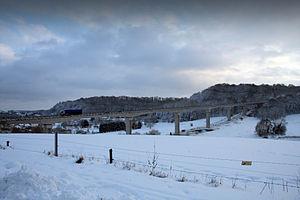
Le viaduc de Piedmont en Lorraine (54)
Le viaduc de Piedmont est un viaduc français de la RN 52 qui passe au-dessus de Mont-Saint-Martin, dans le département de Meurthe-et-Moselle. Il monte vers Longwy et Metz via l'autoroute A30 et descend vers Aubange et Athus, en Belgique, où le prolongement de la route devient l'autoroute belge A28.
Mont-Saint-Martin est une commune française située dans le département de Meurthe-et-Moselle en région Grand Est. Elle fait partie de la communauté d'agglomération de Longwy.